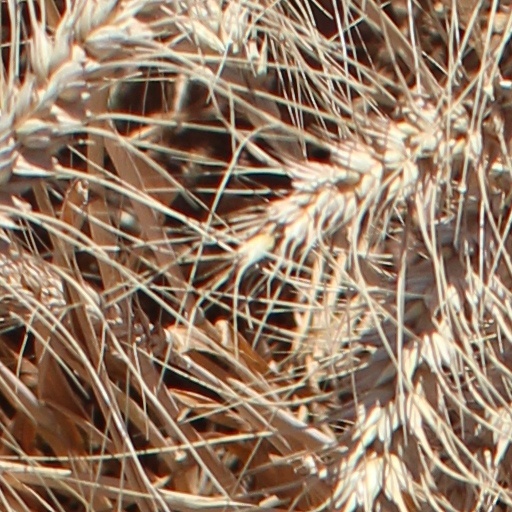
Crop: wheat